Hayward Area Recreation and Park District

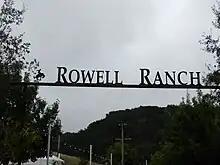
gate at Rowell Rodeo Park

This is a list of parks managed by H.A.R.D., by city or unincorporated community, with indications of significant park features beyond picnic and open areas, parking, ball courts, restrooms, etc.